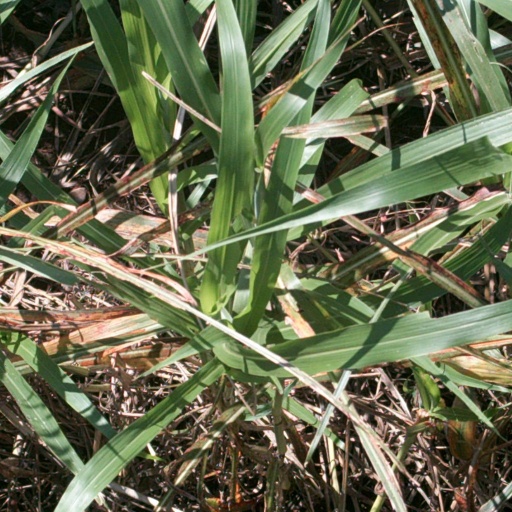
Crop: sorghum